Sirius 28

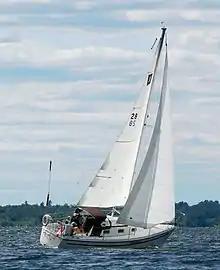
Sirius 28, stern view

The Sirius 28 is a small recreational keelboat, built predominantly of fibreglass, with wood trim. It has a masthead sloop rig, an internally-mounted spade-type rudder and a fixed fin keel. It displaces and carries of ballast.